Sky position (RA, Dec in degrees): 186.697, 7.307
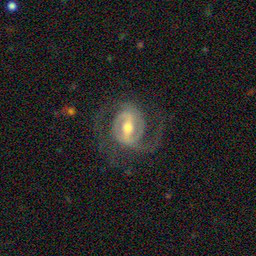
Galaxy morphology: Barred Spiral Galaxies